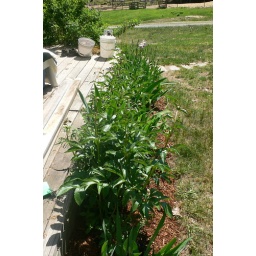
my flower bed in front of the deck